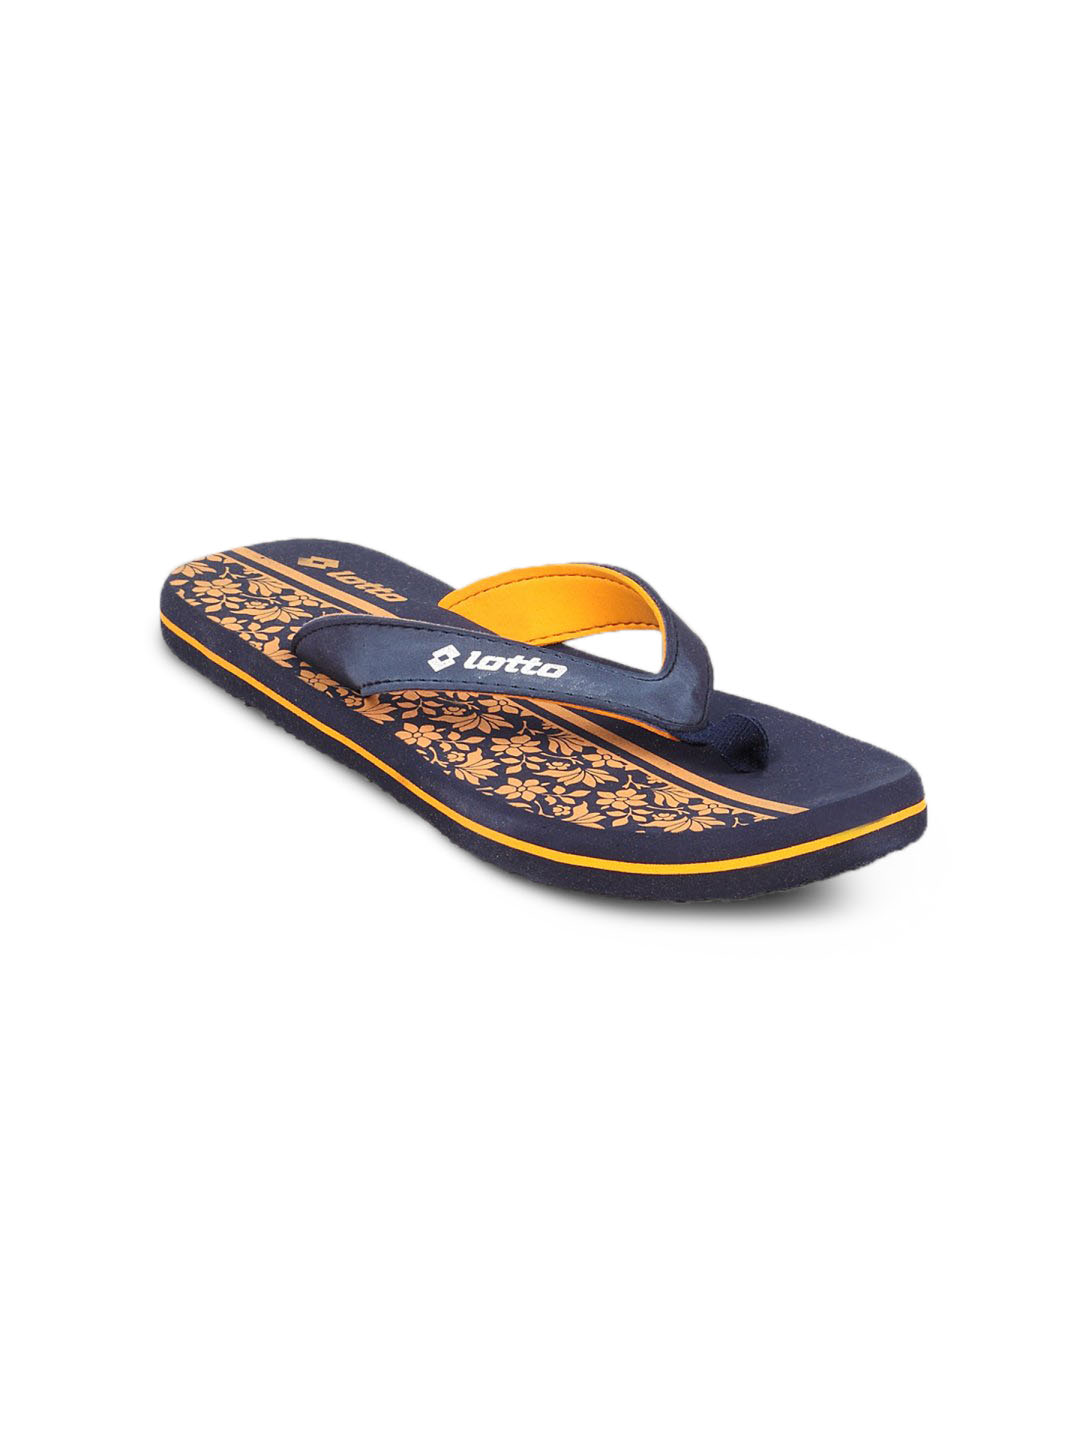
Lotto Women's Flora Orange Navy Flip Flop
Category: Footwear / Flip Flops / Flip Flops
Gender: Women
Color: Orange
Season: Summer 2011
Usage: Casual